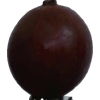
Label: gooseberry